Sabhal Mòr Ostaig

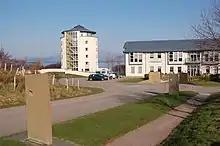
Sabhal Mòr Ostaig: Àrainn Chaluim Chille

Àrainn Ostaig, situated some north-east of the main ferry terminal at Armadale, consists of two quadrangles. The renovated Ostaig steading was originally built on a U-plan in the late 1820s by Major Allan MacDonald of Belfinlay, who had the lease of Ostaig farm at the time, then subsequently extended on the south side. The adjoining modern blocks of student accommodation, lecture facilities, and offices, designed by Donald Mackillop Assocs, were opened in autumn 1993. The original buildings contain the student common room and the Tàlla Mòr or Great Hall, used for cèilidhs and smaller concerts, while the newer hosts the Café Ostaig.